Spandau Prison

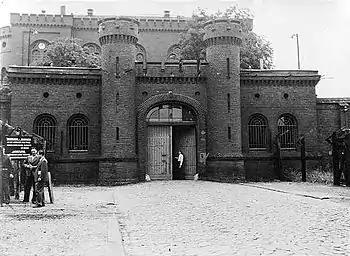
Spandau Prison in 1951

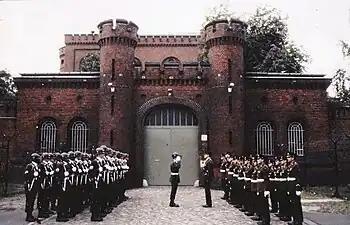
Changing the guard (US troops left and British right) at Spandau Prison

Spandau Prison was a former military prison located in the Spandau borough of West Berlin (present-day Berlin, Germany). Built in 1876, it became a proto-concentration camp under Nazi Germany. After the Second World War, it held seven top Nazi leaders convicted in the Nuremberg trials. After the death of its last prisoner, Rudolf Hess, in August 1987, the prison was demolished and replaced by a shopping centre for the British forces stationed in Germany to prevent it from becoming a neo-Nazi shrine.